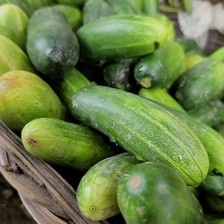
Label: cucumber